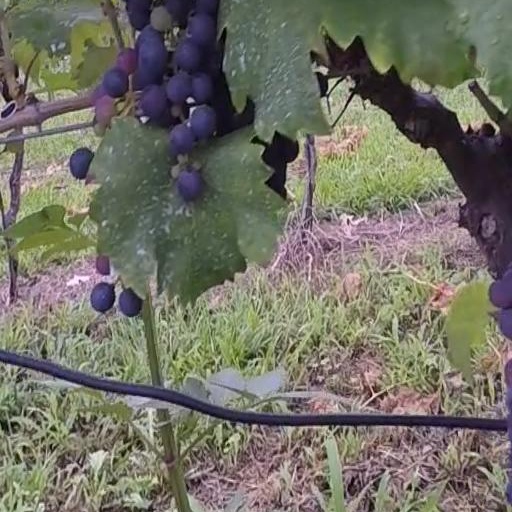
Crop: grape